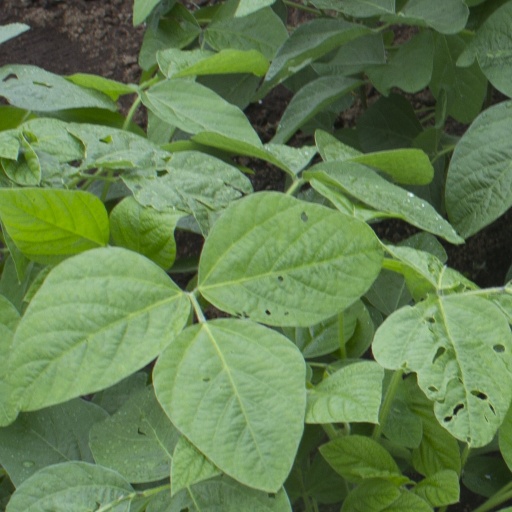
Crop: soybean